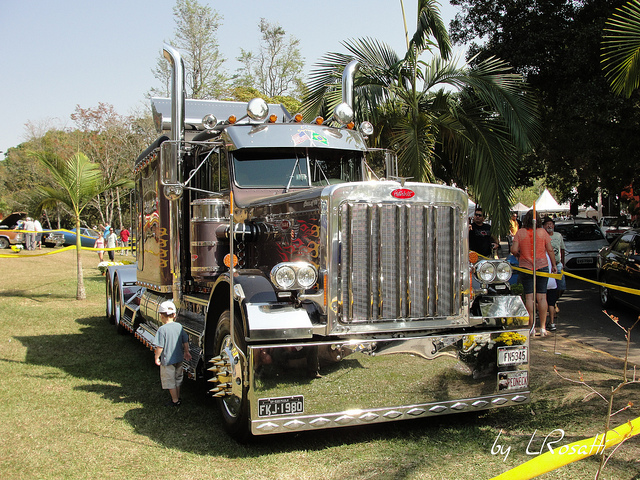
A large chrome covered tractor truck with flames painted on the side.

large semi truck with steel front end parked in grass

People inspecting a large, shiny semi trailer truck at a park